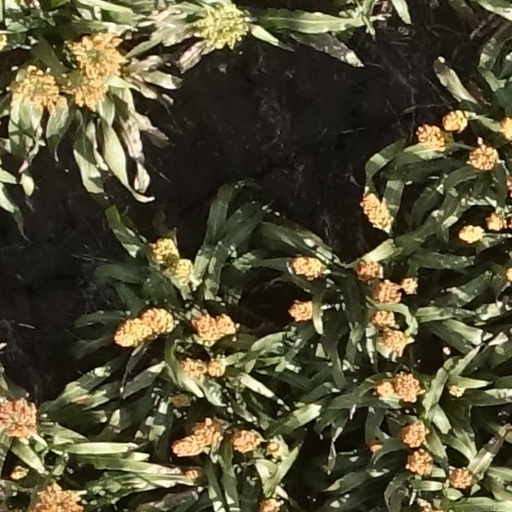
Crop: sorghum